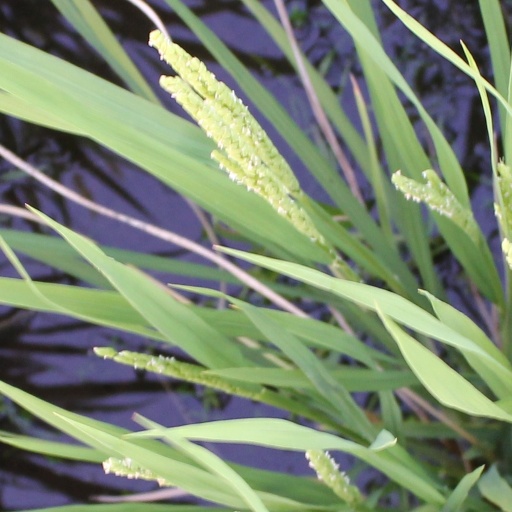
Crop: rice